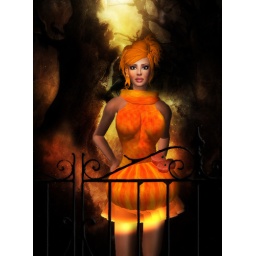
A funny orange dress not only for Halloween in my mainstore at 15L...